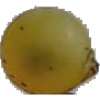
Label: Grape White 3